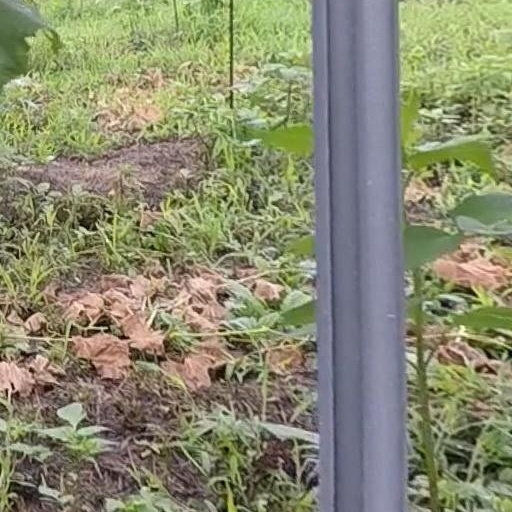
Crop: grape